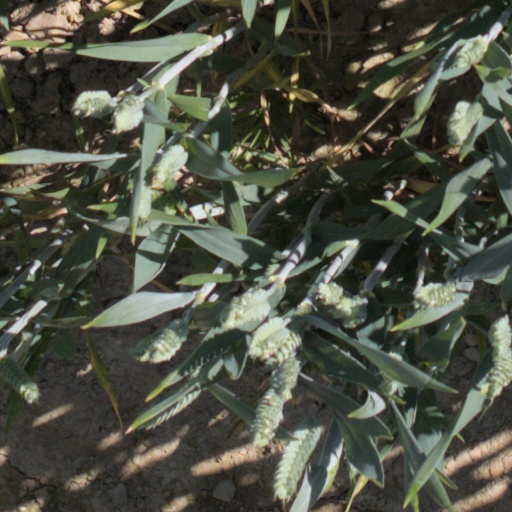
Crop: wheat